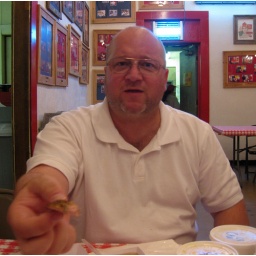
It was REALLY good stuff. Amazingly Jon's shirt stayed white and unblemished by sauce.